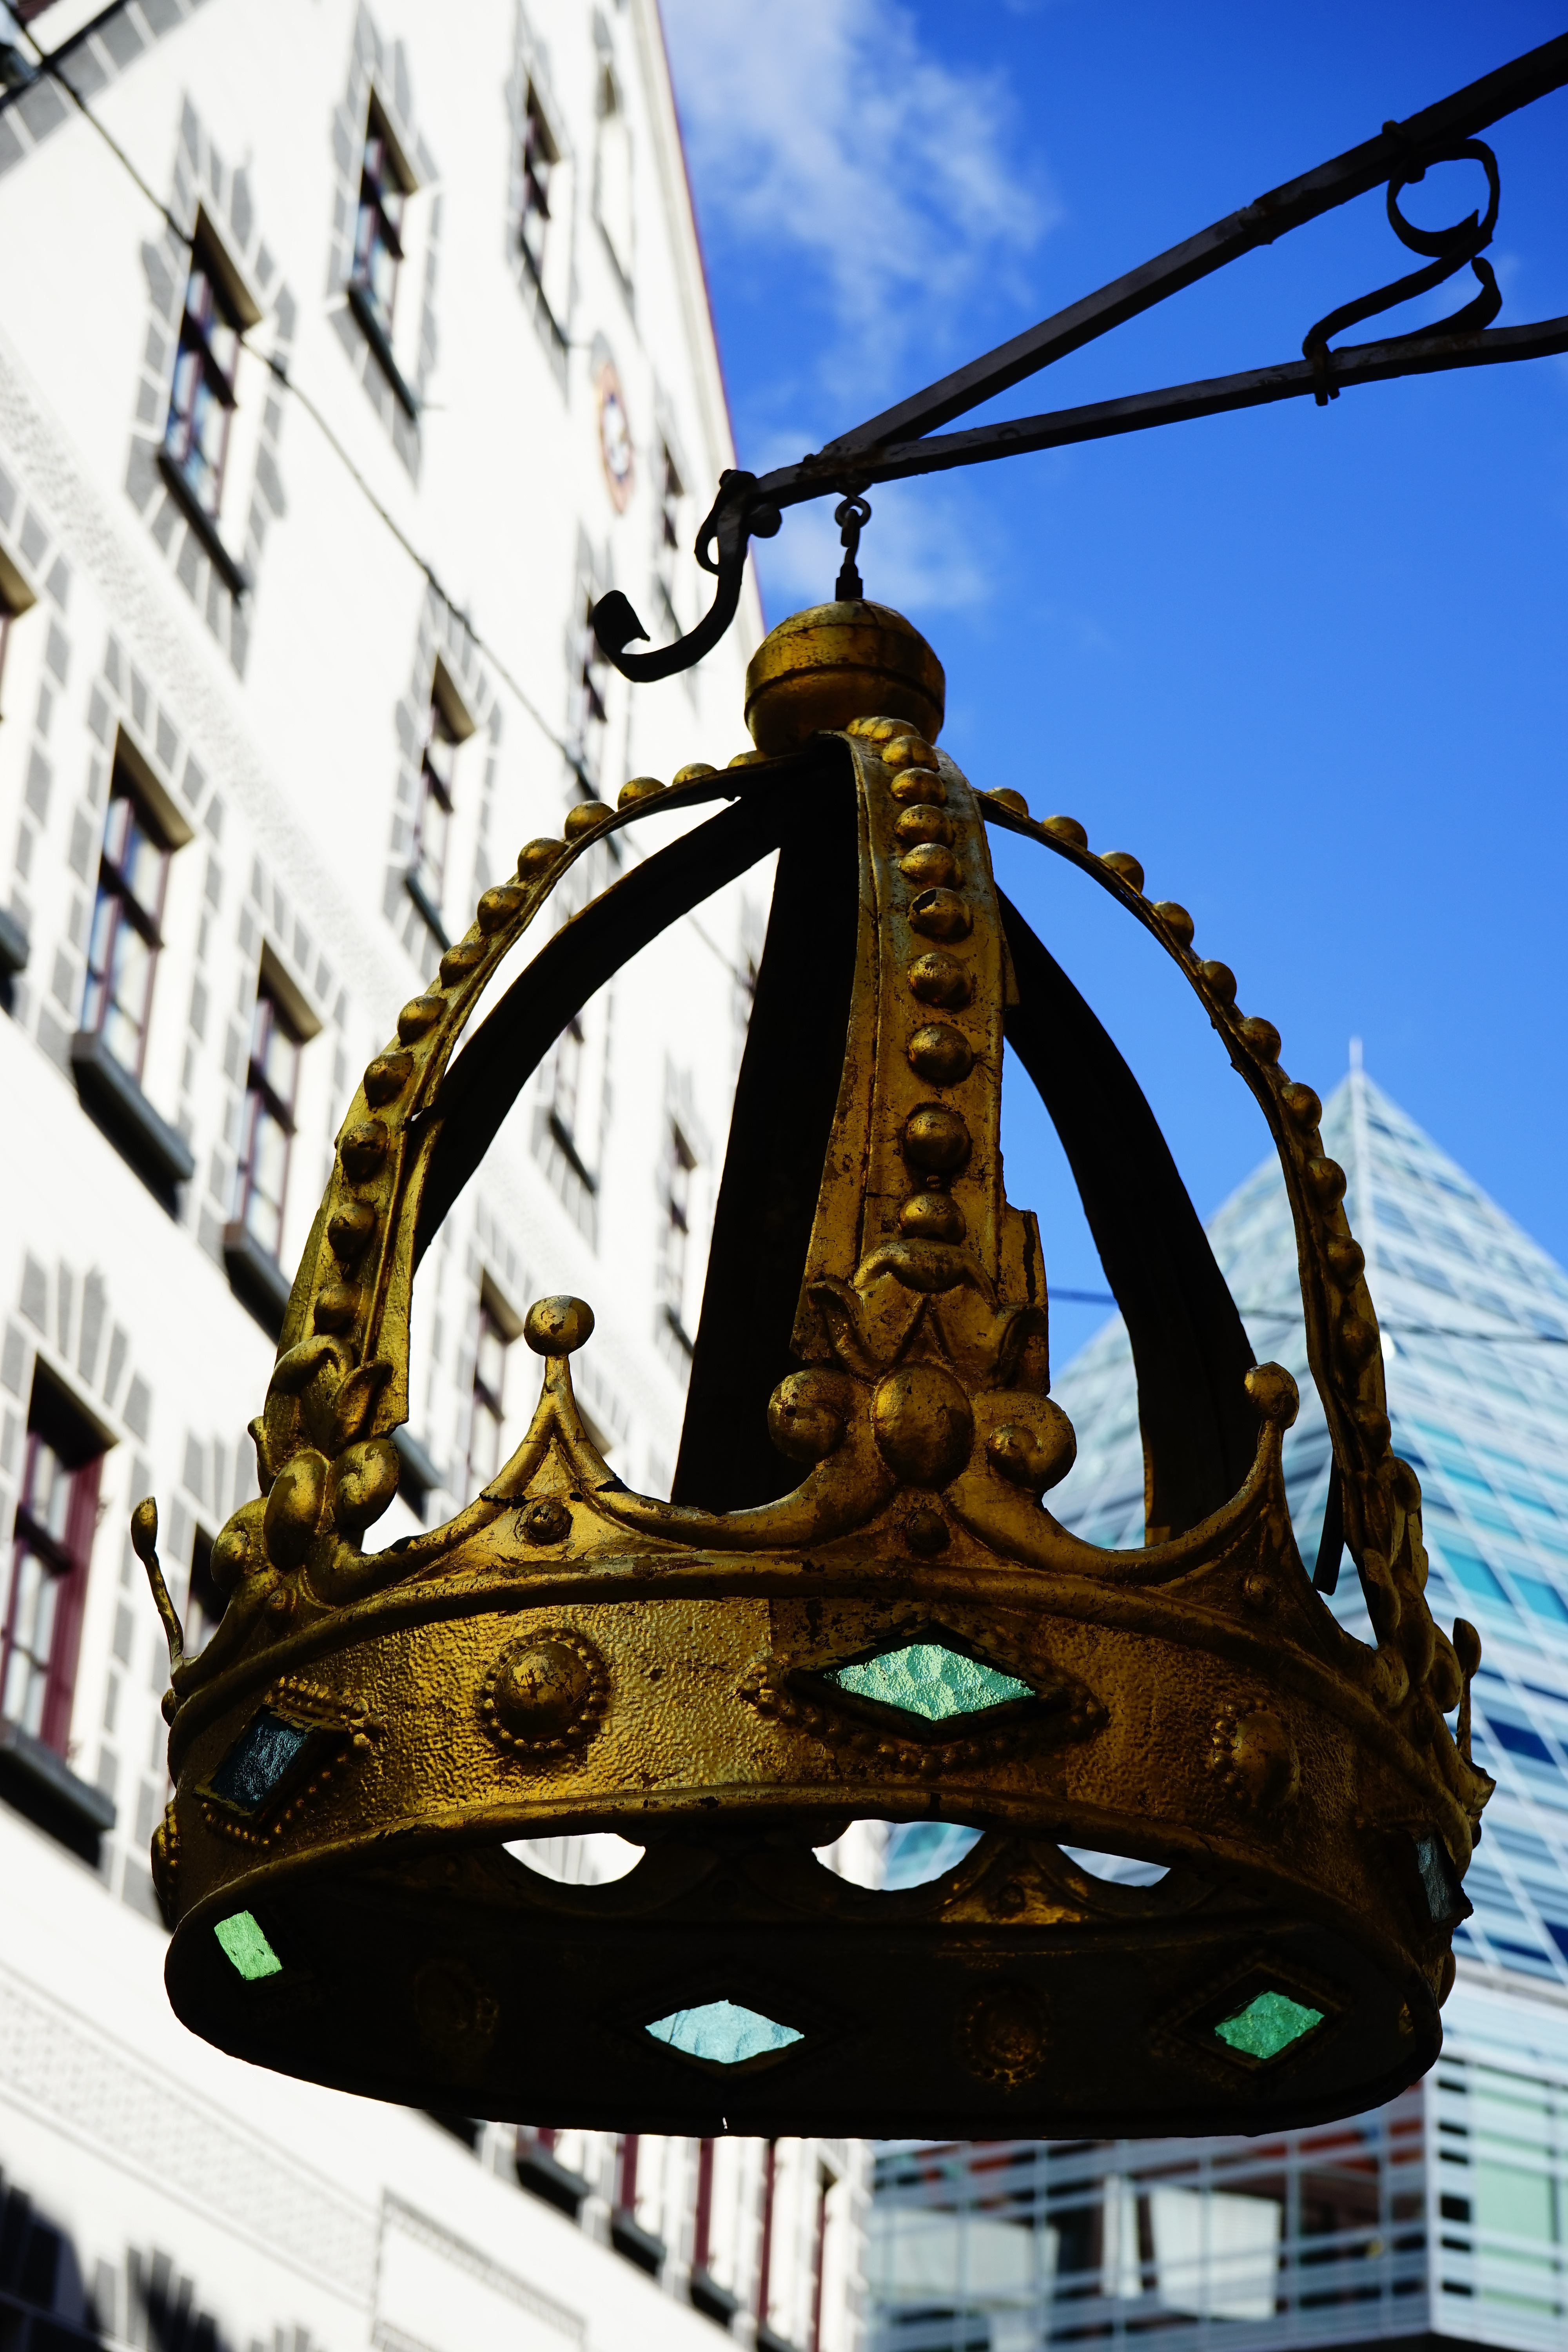
golden, vehicle, tower, landmark, place of worship, crown, ulm, guest house shield, fishermen's quarter, nasal shield, crown lane